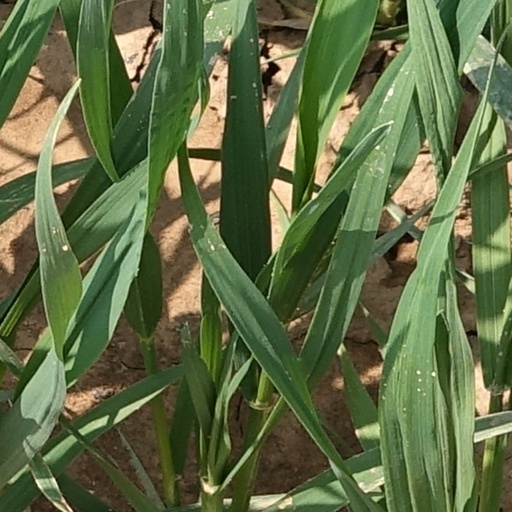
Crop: wheat